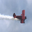
Label: airplane